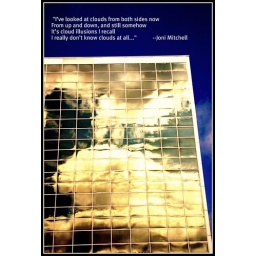
This is the side of a corporate office building in San Mateo, Caliornia, on a sunny day in June, 2009.